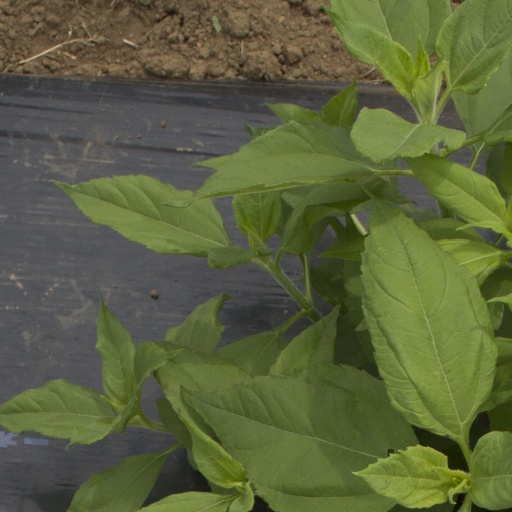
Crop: Jerusalem artichoke